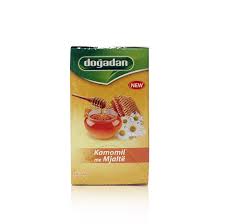
Waste category: cardboard